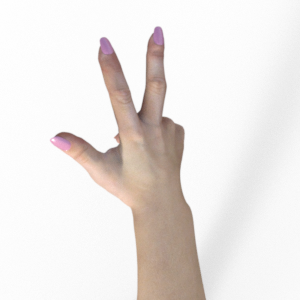
Label: scissors